SMS Geier

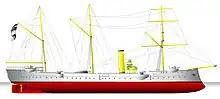
Illustration of

Through the 1870s and early 1880s, Germany built two types of cruising vessels: small, fast avisos suitable for service as fleet scouts and larger, long-ranged screw corvettes capable of patrolling the German colonial empire. A pair of new cruisers was authorized under the 1886–1887 fiscal year, intended for the latter purpose. General Leo von Caprivi, the Chief of the Imperial Admiralty, sought to modernize Germany's cruiser force. The first step in the program, the two unprotected cruisers, provided the basis for the larger .